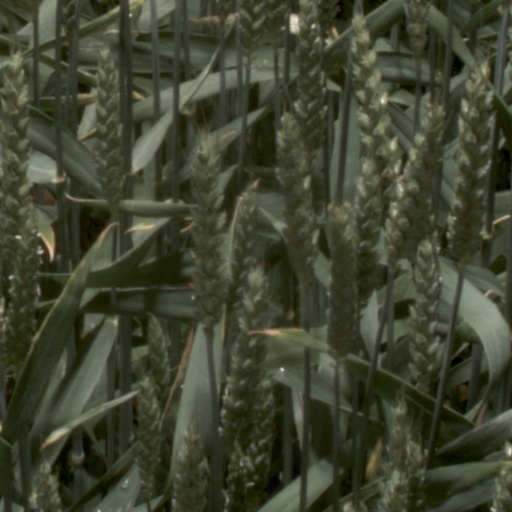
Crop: wheat